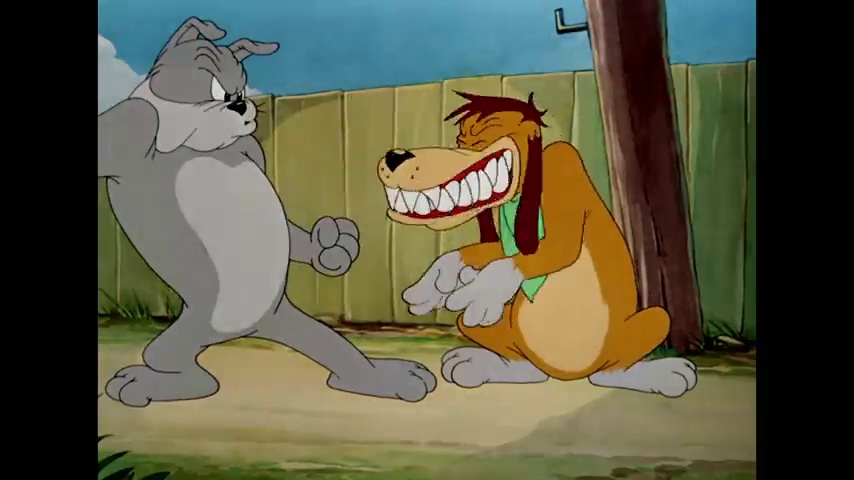
Portrait style: Cartoon Portrait